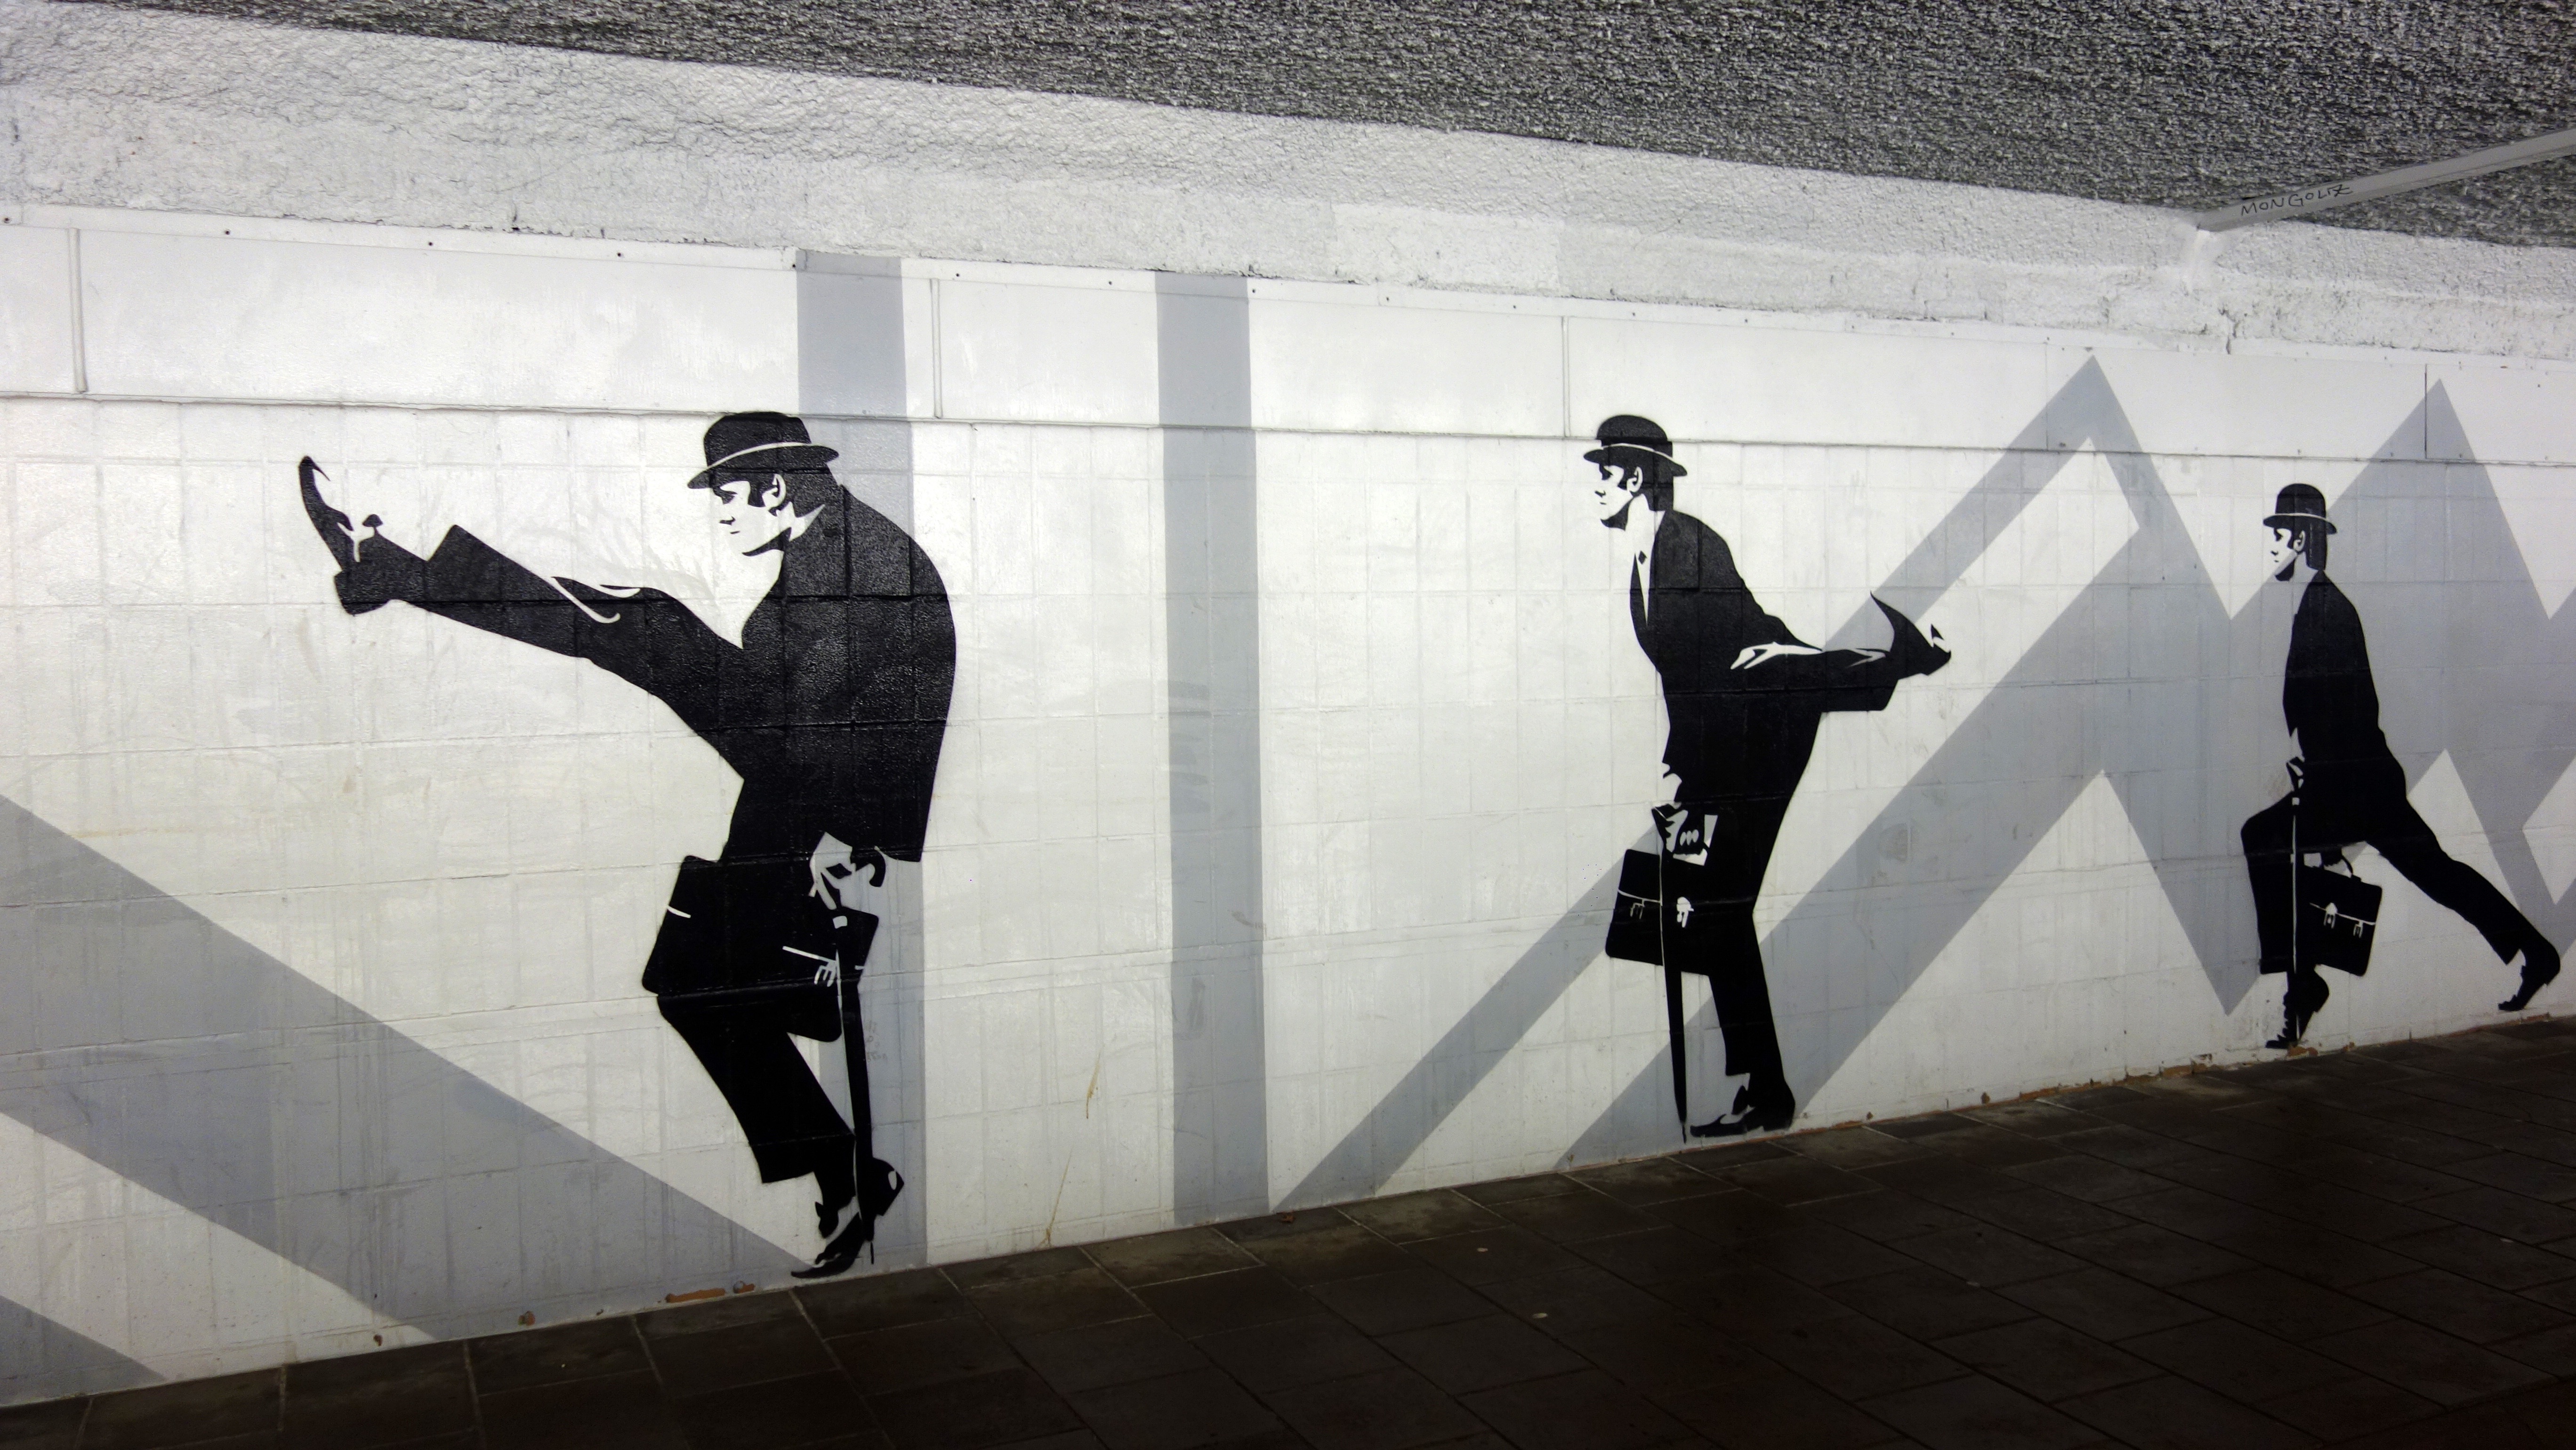
silhouette, white, wall, tunnel, statue, shadow, black, monochrome, art, drawing, photograph, mural, work of art, eindhoven, pedestrian tunnel, bicycle tunnel, john cleese, silly walks